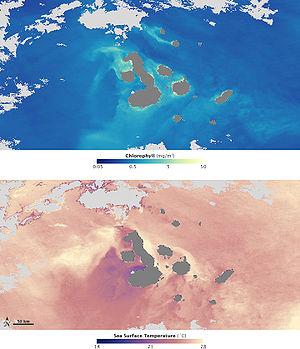
Le courant de Cromwell, actif du côté ouest (sous le vent) des Galapagos, apporte de l’eau fraîche et riche en nutriments des profondeurs de l’océan (upwelling). Ces nutriments nourrissent le phytoplancton, qui constitue la base du réseau trophique de l'océan. De nombreux poissons, oiseaux et mammifères marins dépendent du phytoplancton. L'image du bas montre la température de la surface de la mer, les eaux froides en violet. Les populations de phytoplancton en plein essor sont indiquées par des concentrations élevées de chlorophylle (image du haut), colorées en vert et en jaune. Images acquises le 2 mars 2009.